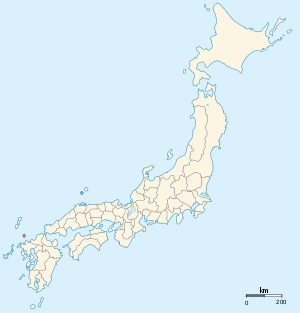
Iki est une ancienne province du Japon.